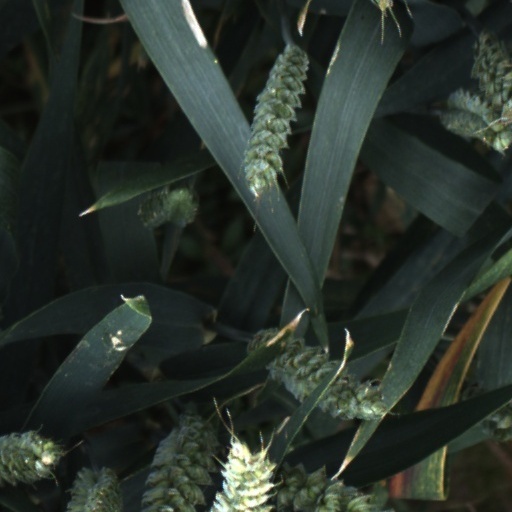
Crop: wheat